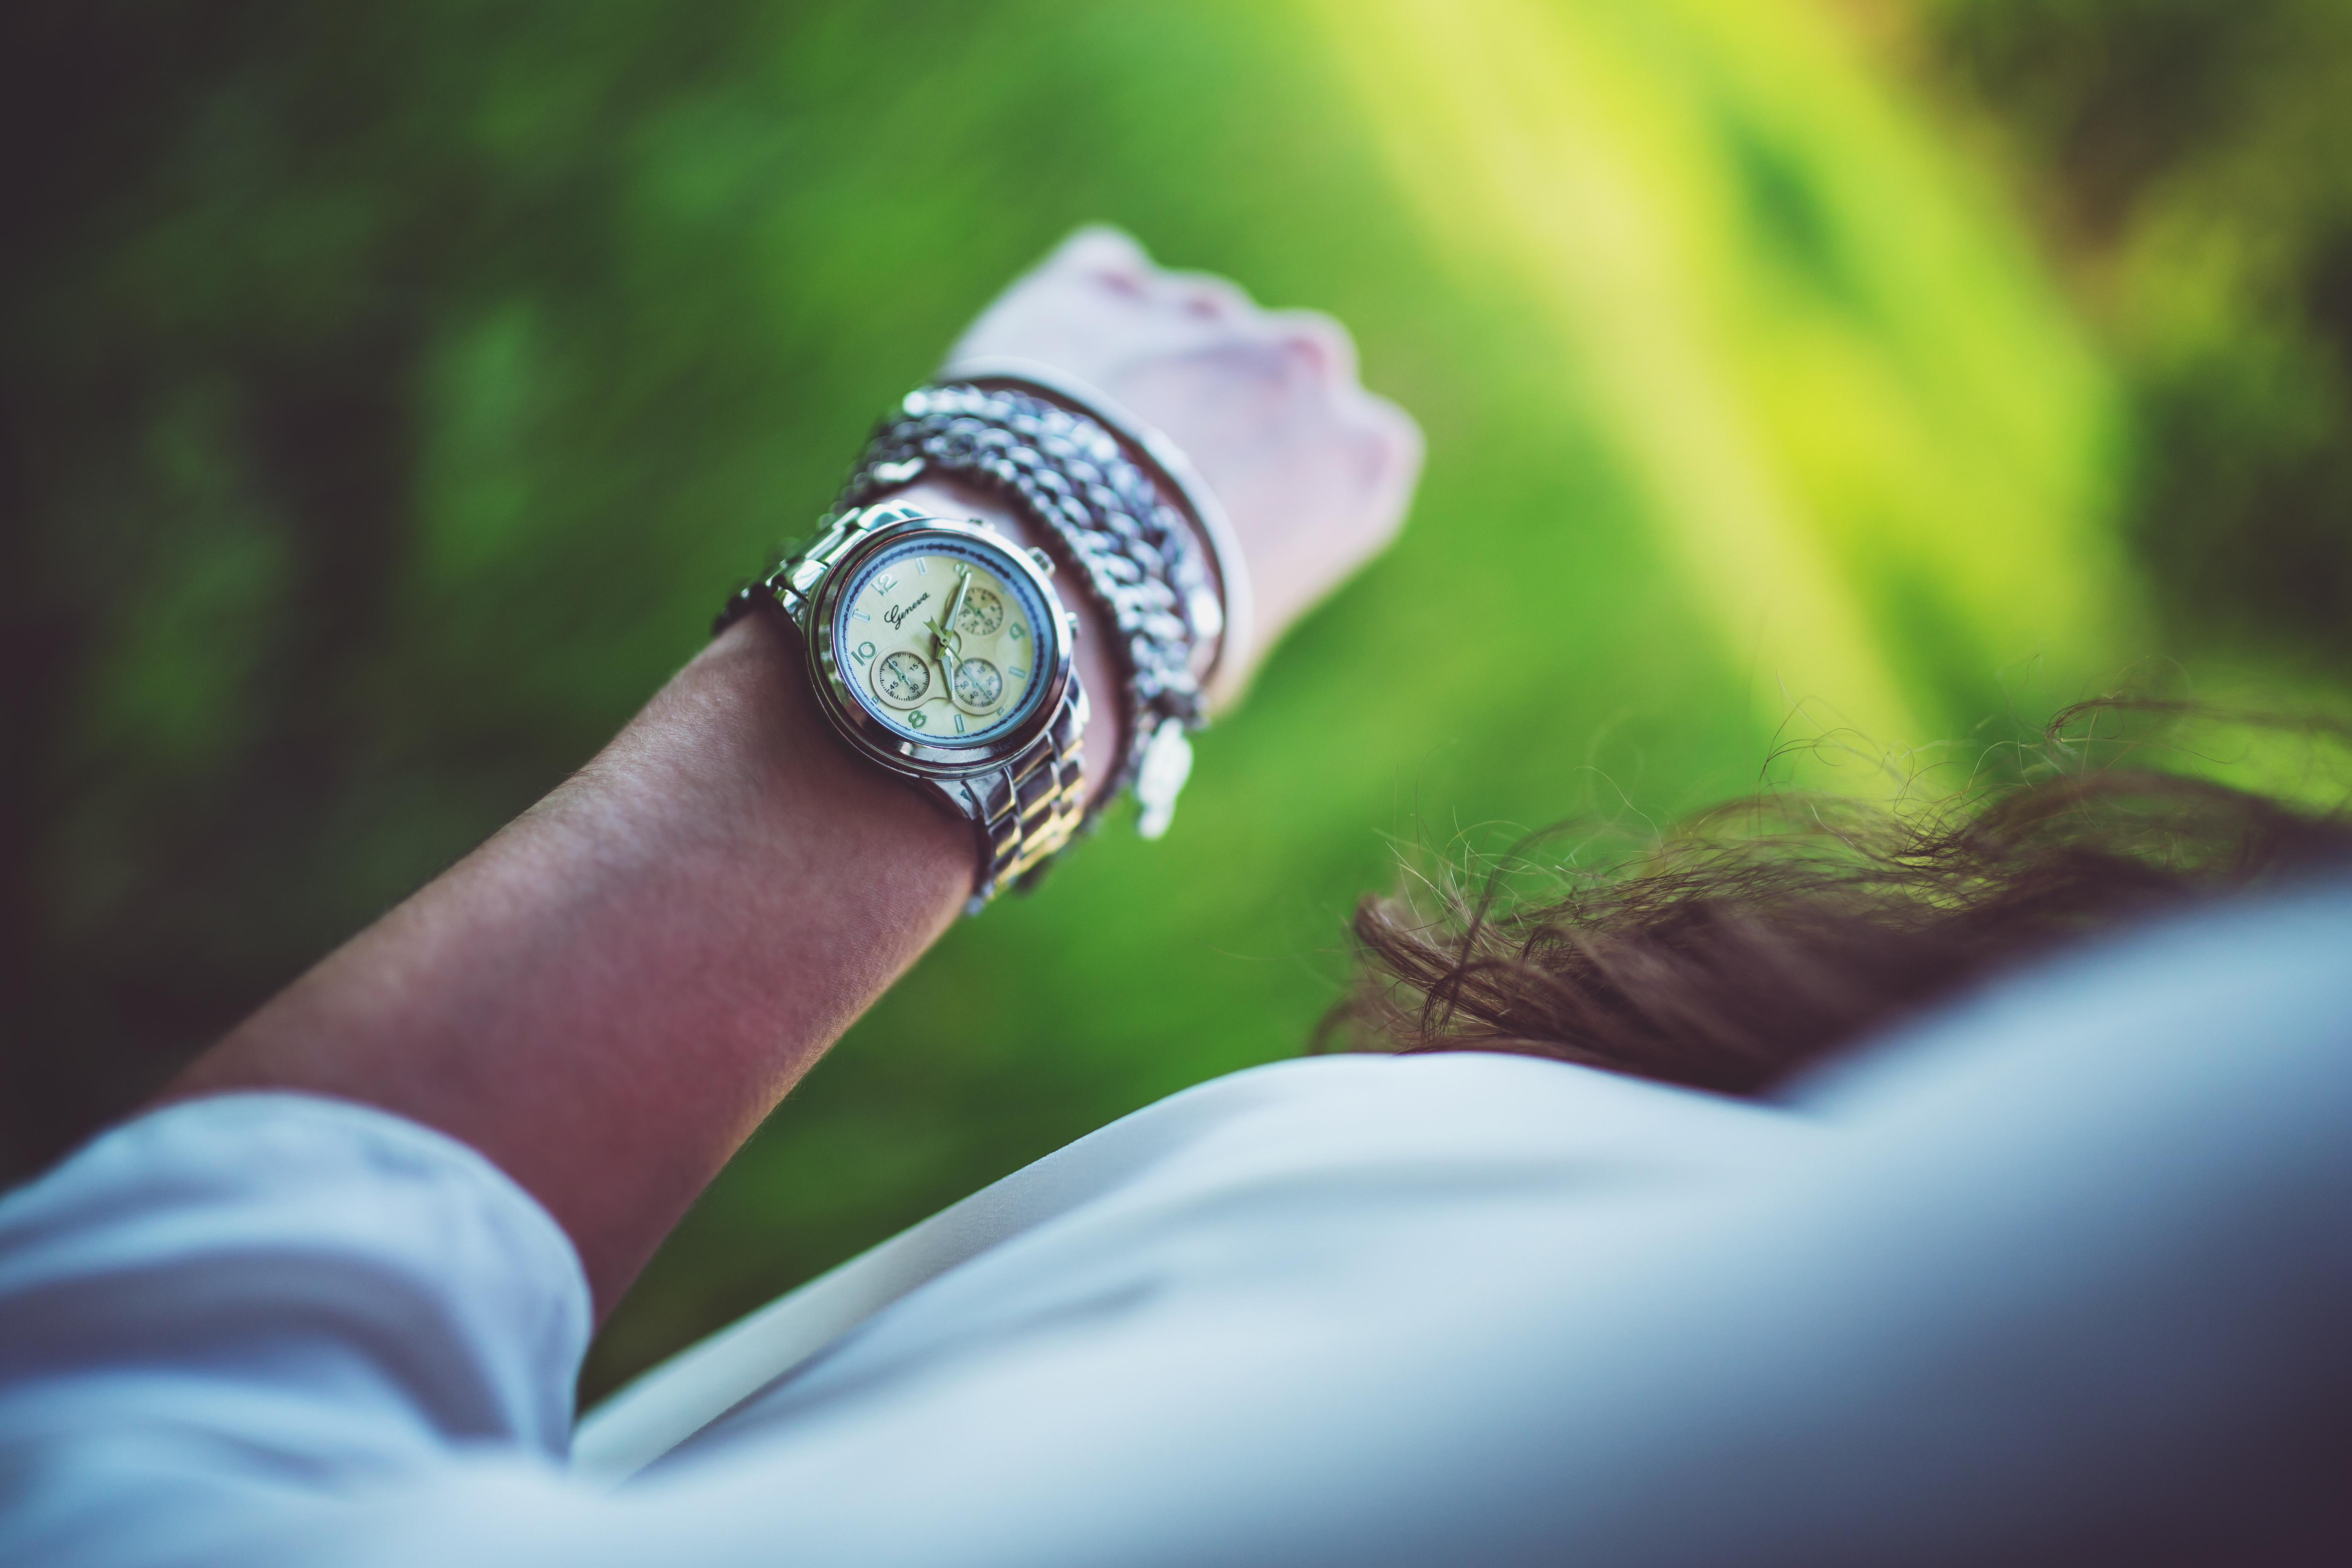
watch, hand, nature, woman, photography, leaf, ring, flower, time, finger, green, color, arm, close up, jewellery, silver, eye, past, macro photography, fashion accessory